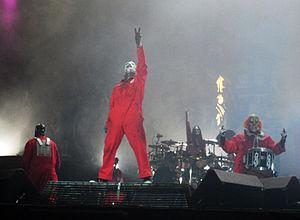
Le nu metal est un genre de metal. Il s'agit d'un genre fusion, qui mêle des éléments de metal avec d'autres genres comme le hip-hop et le grunge. Il est classé comme une partie du metal alternatif.